2016 Philippine presidential election

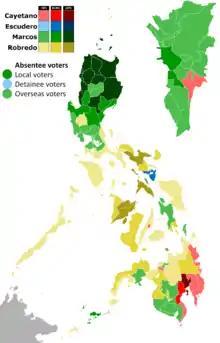
As above, but showing the percentages of the winning candidate per province and city. Note that to avoid confusion with Robredo, the color used for Cayetano here is red. To further avoid confusion with Cayetano, green is used for Marcos.

All candidates except for Poe and Santiago carried their respective hometowns. Duterte carried the majority of Mindanao, the so-called "Mega Manila" (except Makati where Binay won) and the Cebuano-speaking provinces in the Visayas, except Negros Oriental. Roxas carried the Ilonggo-speaking provinces, the Waray speaking provinces, Negros Oriental, his running mate's province of Camarines Sur and neighboring Albay in Bicol, and Mimaropa. Poe carried most of the Ilocos Region, except Ilocos Norte, including her father's home province of Pangasinan. Binay carried his parents' home region of Cagayan Valley and his hometown of Makati, where he served as mayor for several decades. Santiago didn't win in any province.